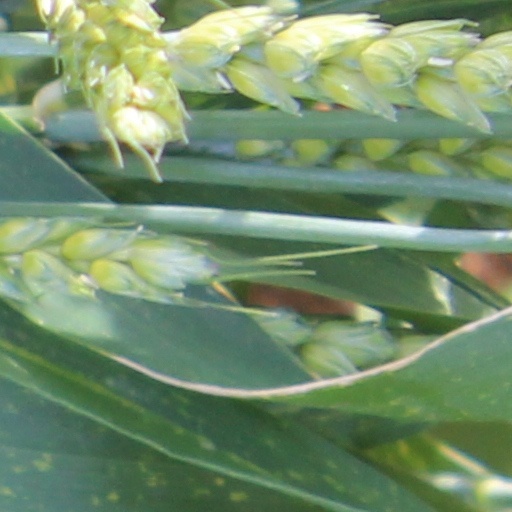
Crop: wheat